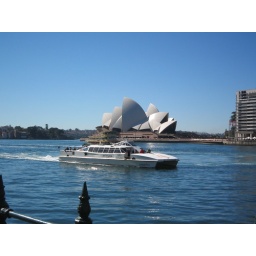
cruise boat with opera house in background